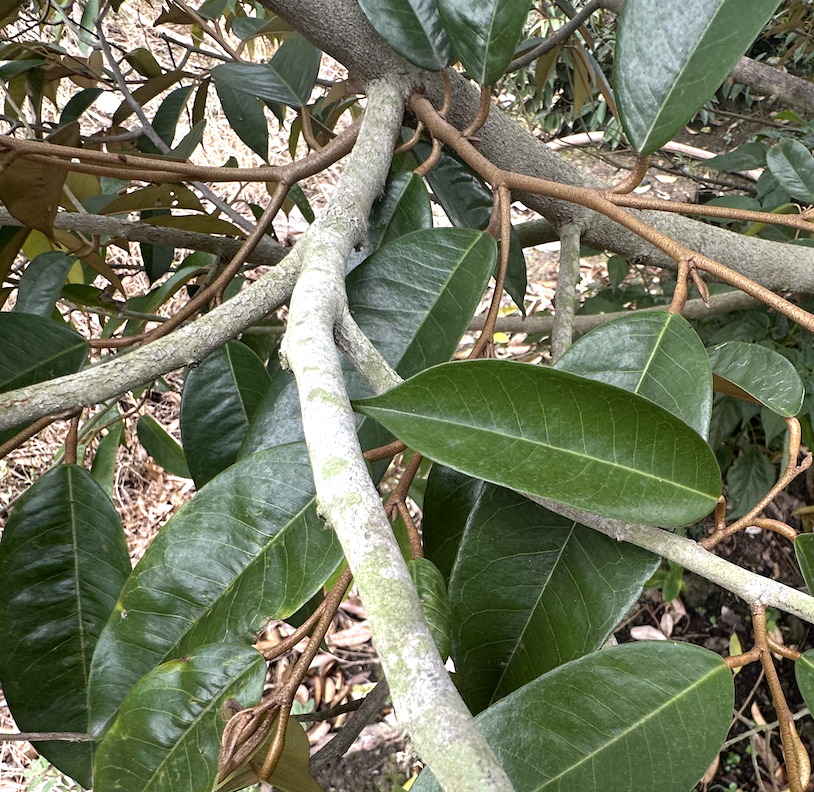
Label: pink_disease